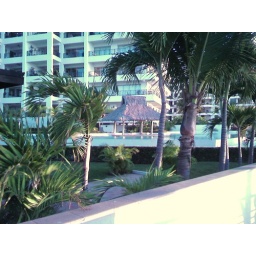
Walkway over the river and Molina de Agua property next door